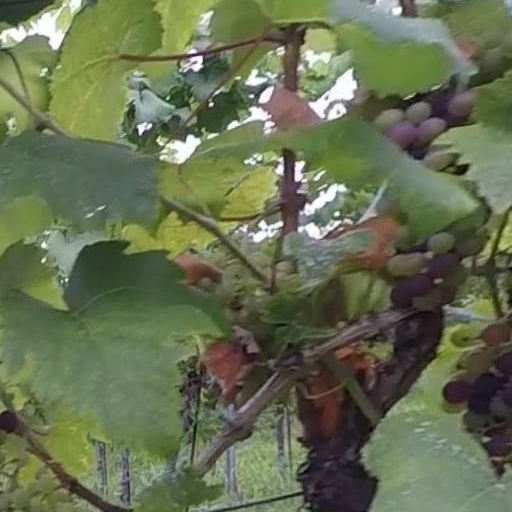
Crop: grape